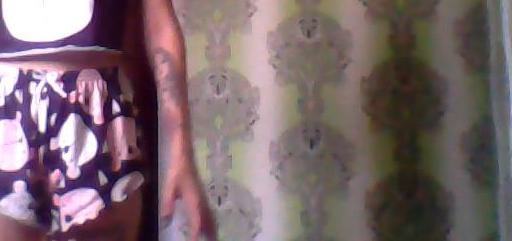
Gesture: no_gesture